Zenas Aplington House

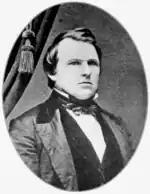
Zenas Aplington (1815–1862)

The house was built in 1853 by Zenas Aplington, the founder of Polo. When the nearby community of Buffalo Grove refused to let the Illinois Central Railroad build through the town in 1852, Aplington provided his farmland to the railroad; Polo developed around the farmland, and by 1856 nearly all of Buffalo Grove had moved to the new town. Aplington chose the community's name in honor of Marco Polo. His role in founding Polo and his work for the Republican Party led him to befriend Abraham Lincoln, and Lincoln spent two nights in the house in 1856. The house itself has a vernacular Upright and Wing plan, which consists of a two-story gabled main section with a one-story gabled wing, and features Greek Revival details.